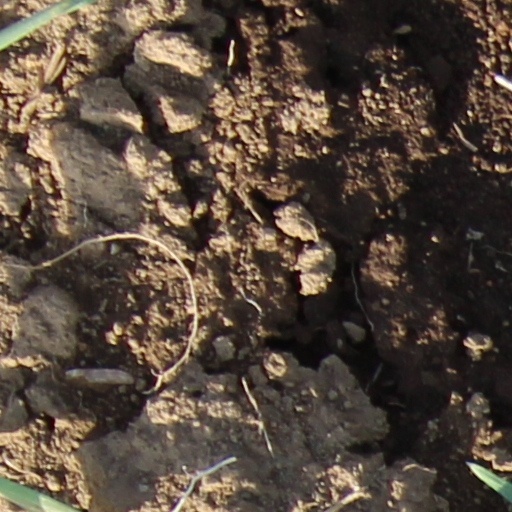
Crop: wheat